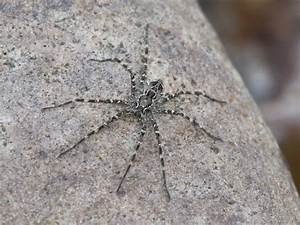
Label: ragno